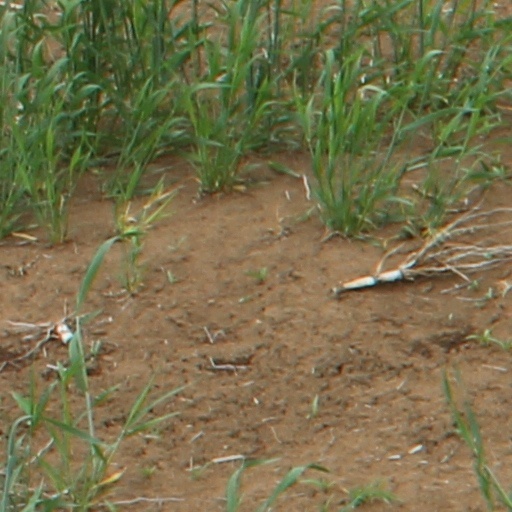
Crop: wheat